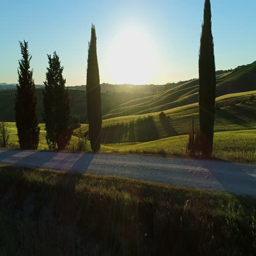
aerial - panoramic shot of a young woman recreational running on a cypress tree lined dirt road